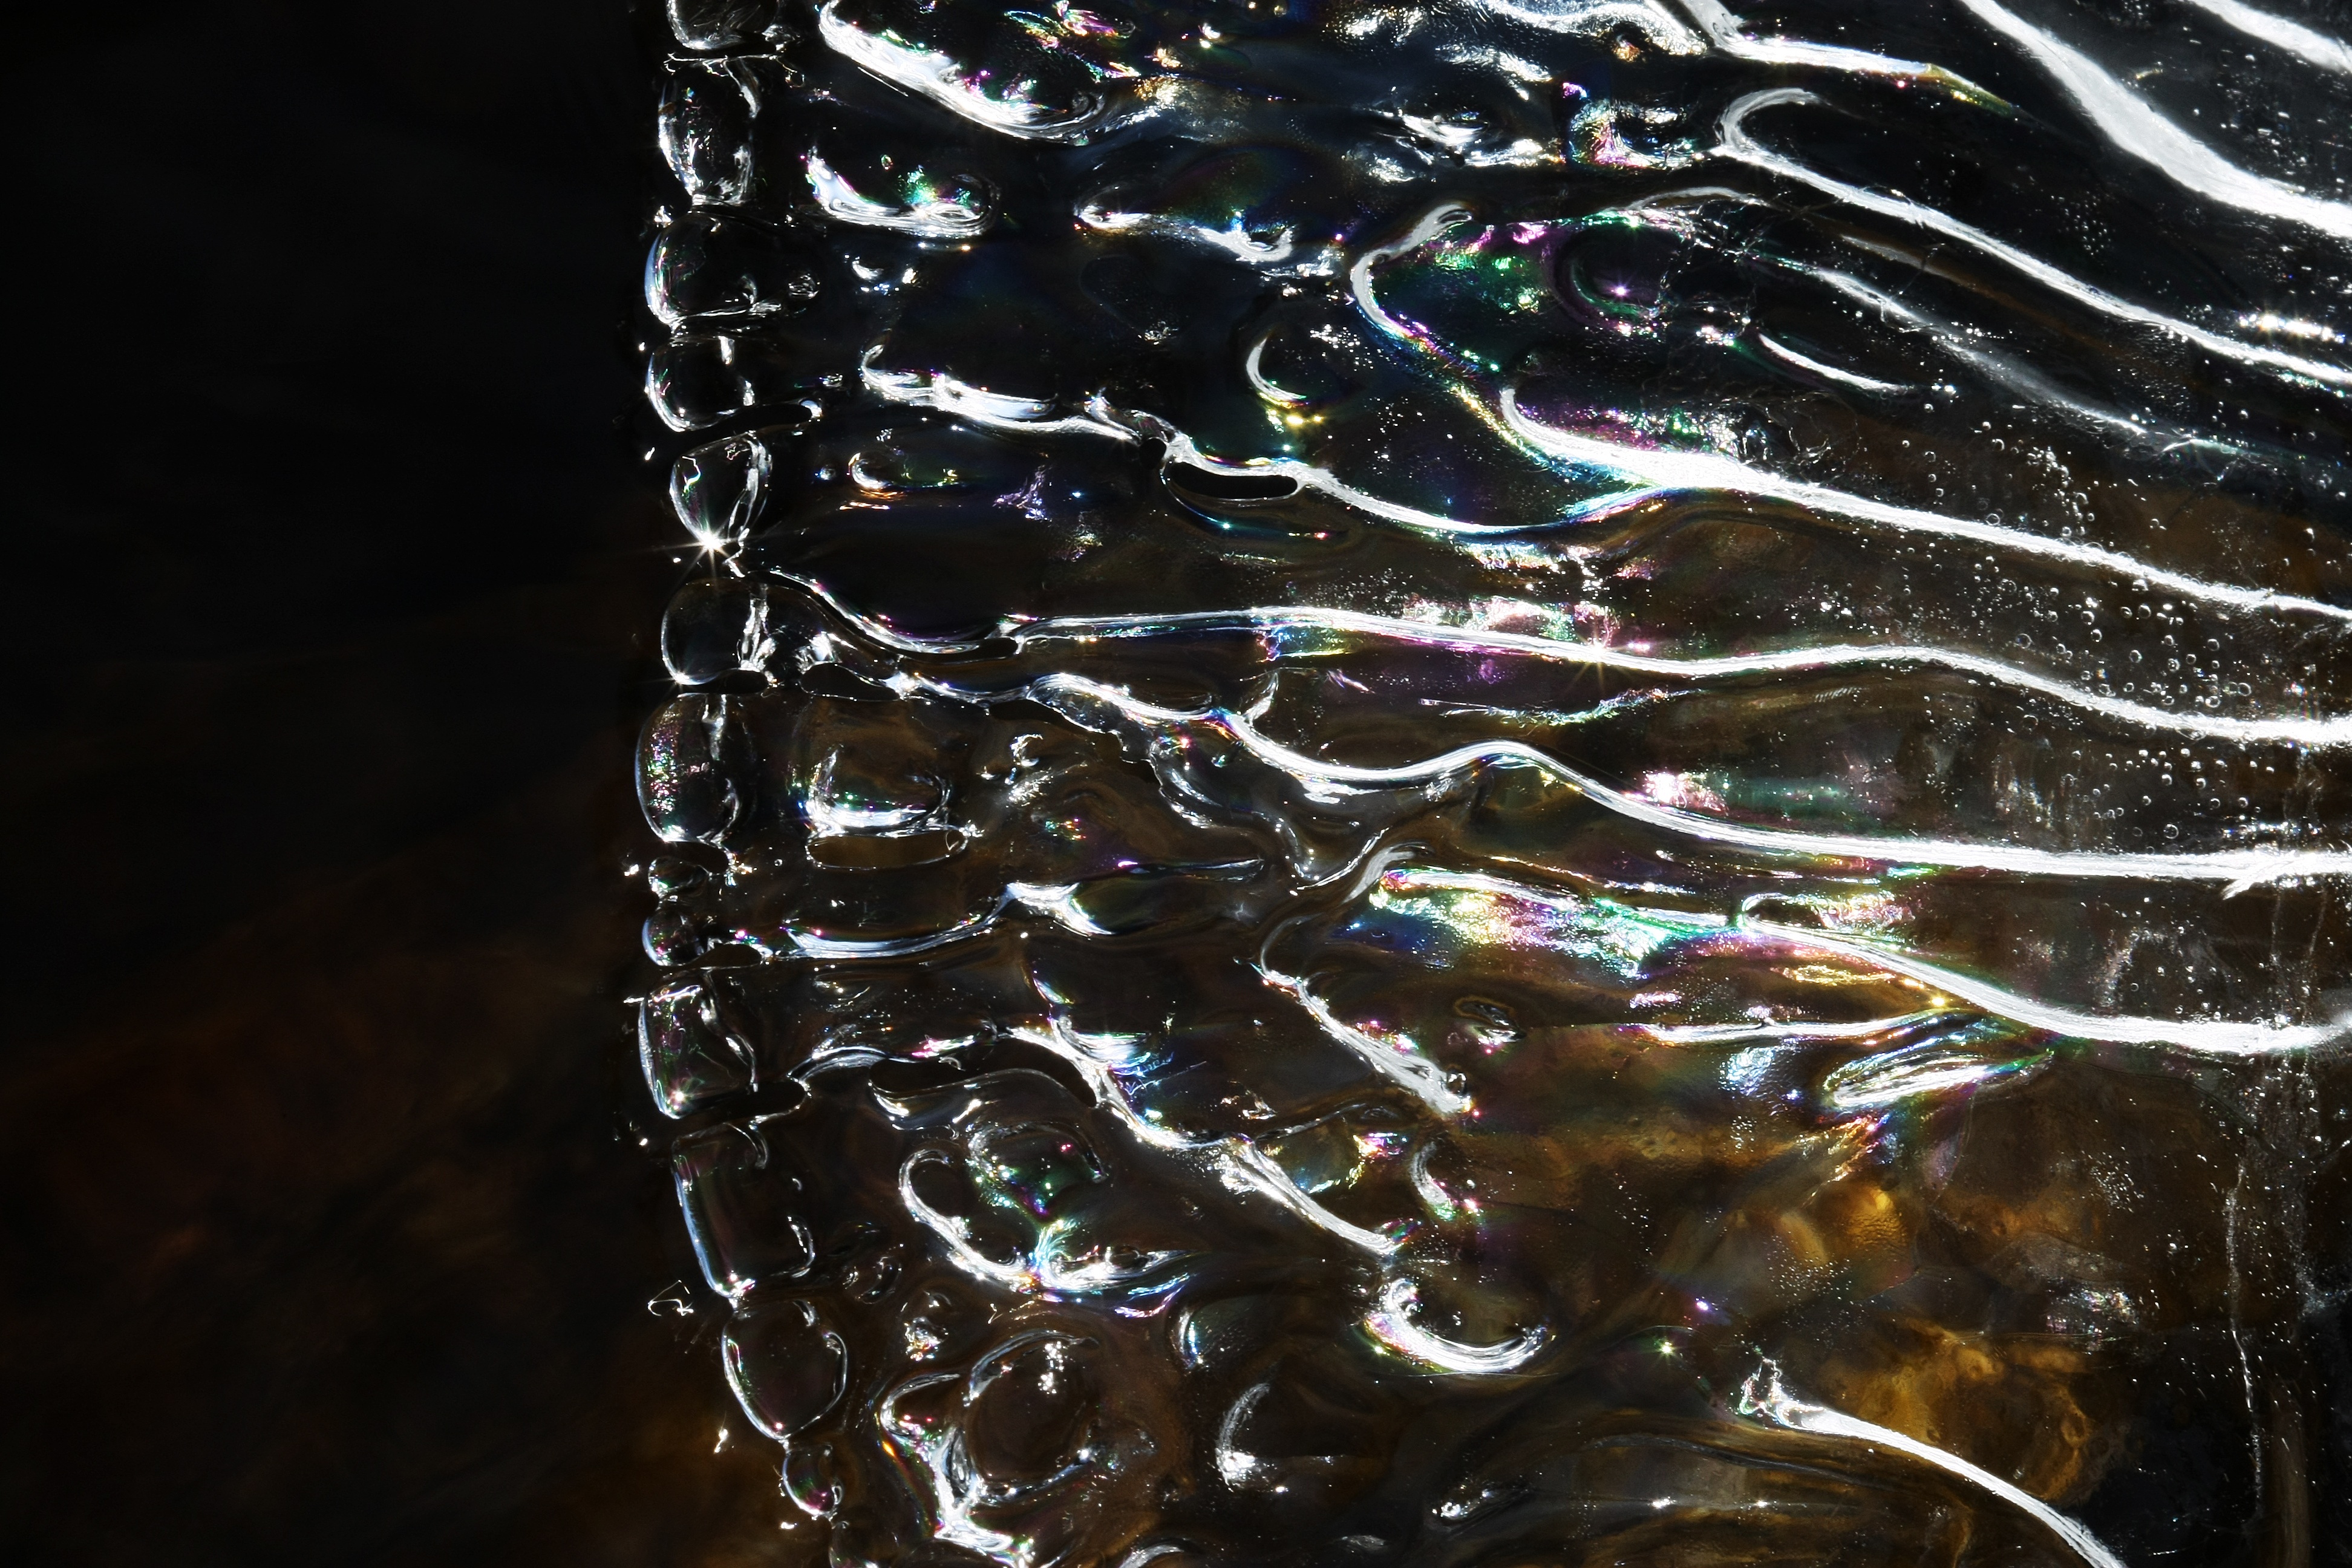
glass, material, macro photography, spring news, sounds of spring, valley spring, spring song